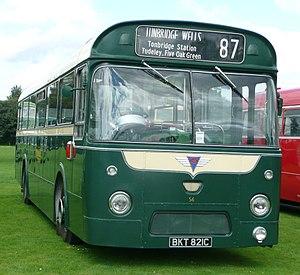
AEC, acronyme de Associated Equipment Company, était un constructeur anglais d'autobus, de trolleybus et de camions. La société a été créée en 1912 et est passée sous le contrôle de Leyland Motor Corporation en 1962, elle a poursuivi son activité jusqu'à la disparition de British Leyland en 1979. Les véhicules ont été commercialisés sous la marque AEC sauf dans plusieurs pays d'Amérique latine sous la marque ACLO. Le siège social était basé à Southall dans le borough londonien d'Ealing.